Marquesas Islands

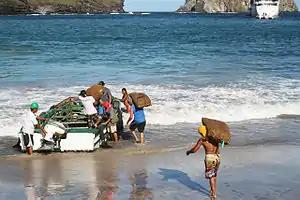
Loading copra on a boat in the bay of Hane, Ua Huka island

The Marquesas Islands also form the electoral district of the Marquesas Islands, one of French Polynesia's six electoral districts for the Assembly of French Polynesia (see also Politics of French Polynesia).